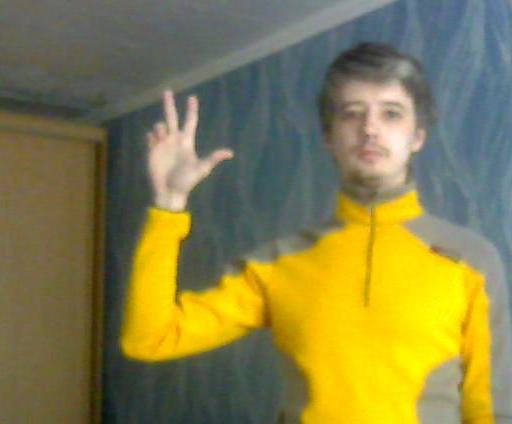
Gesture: three2